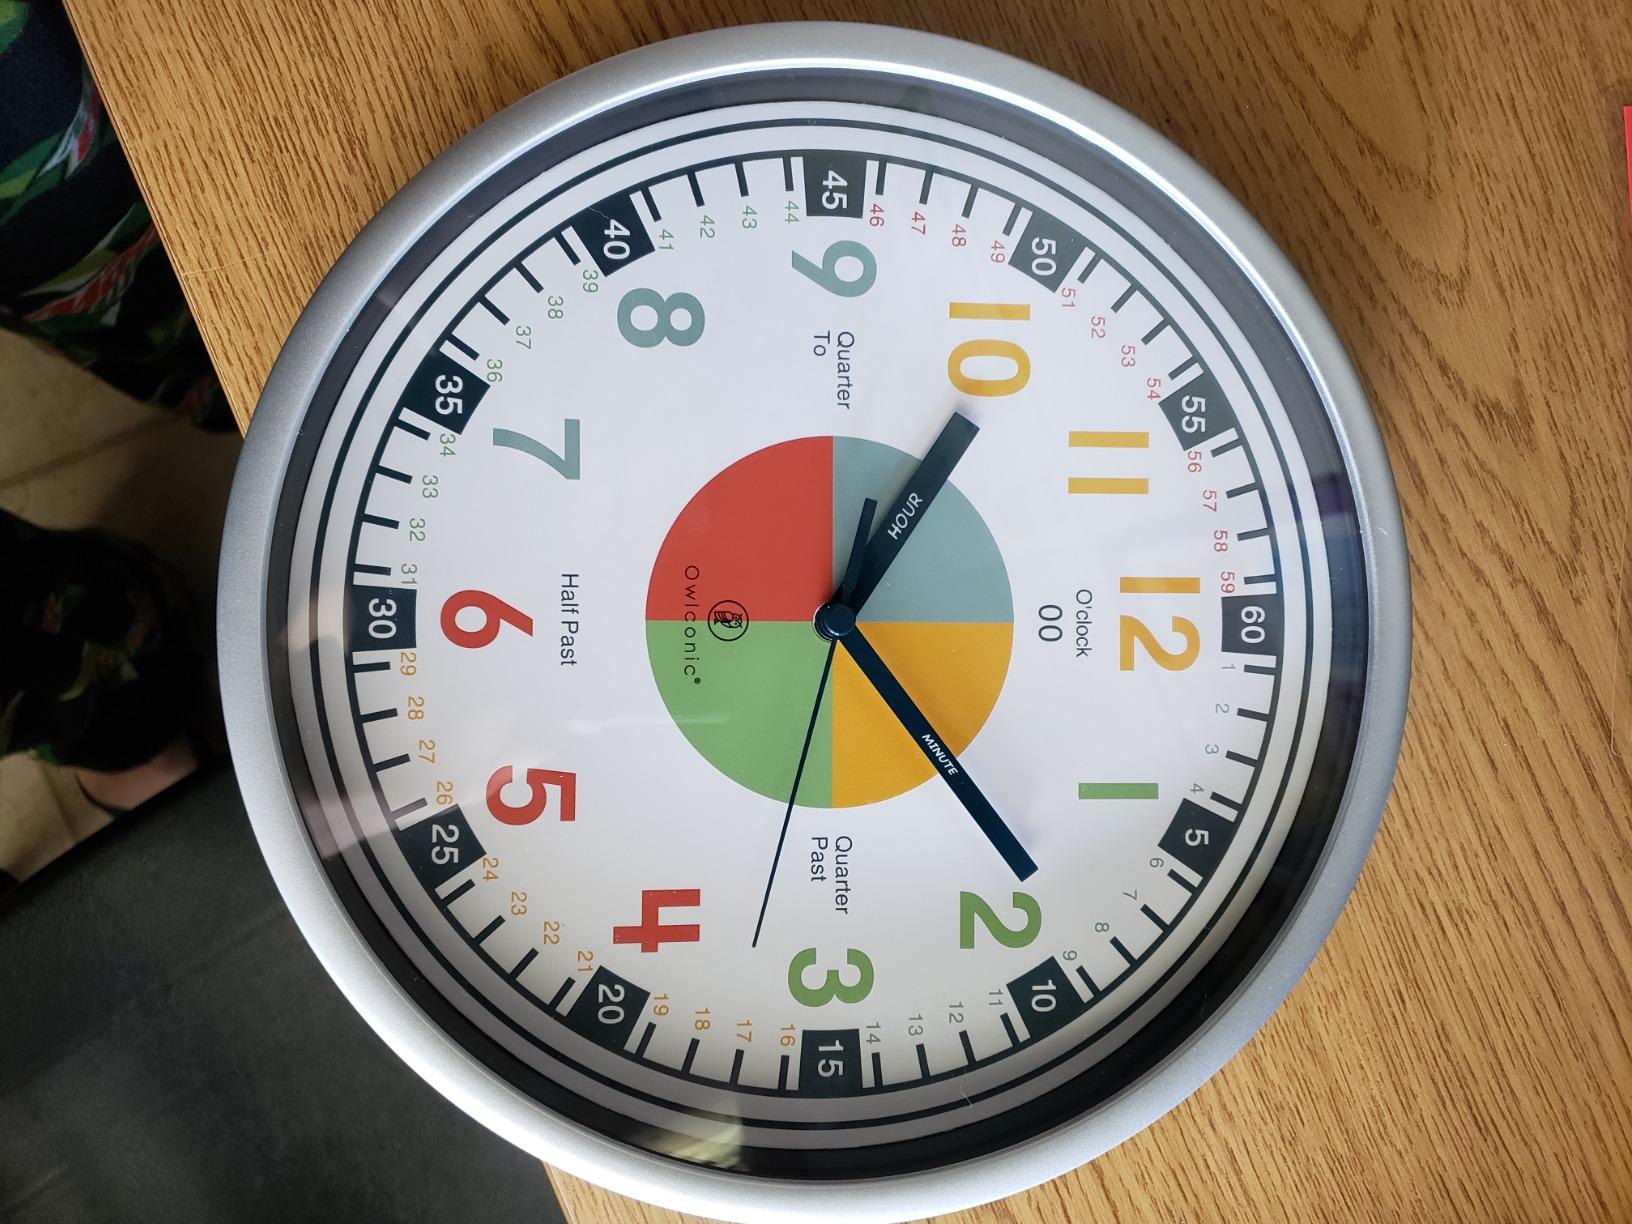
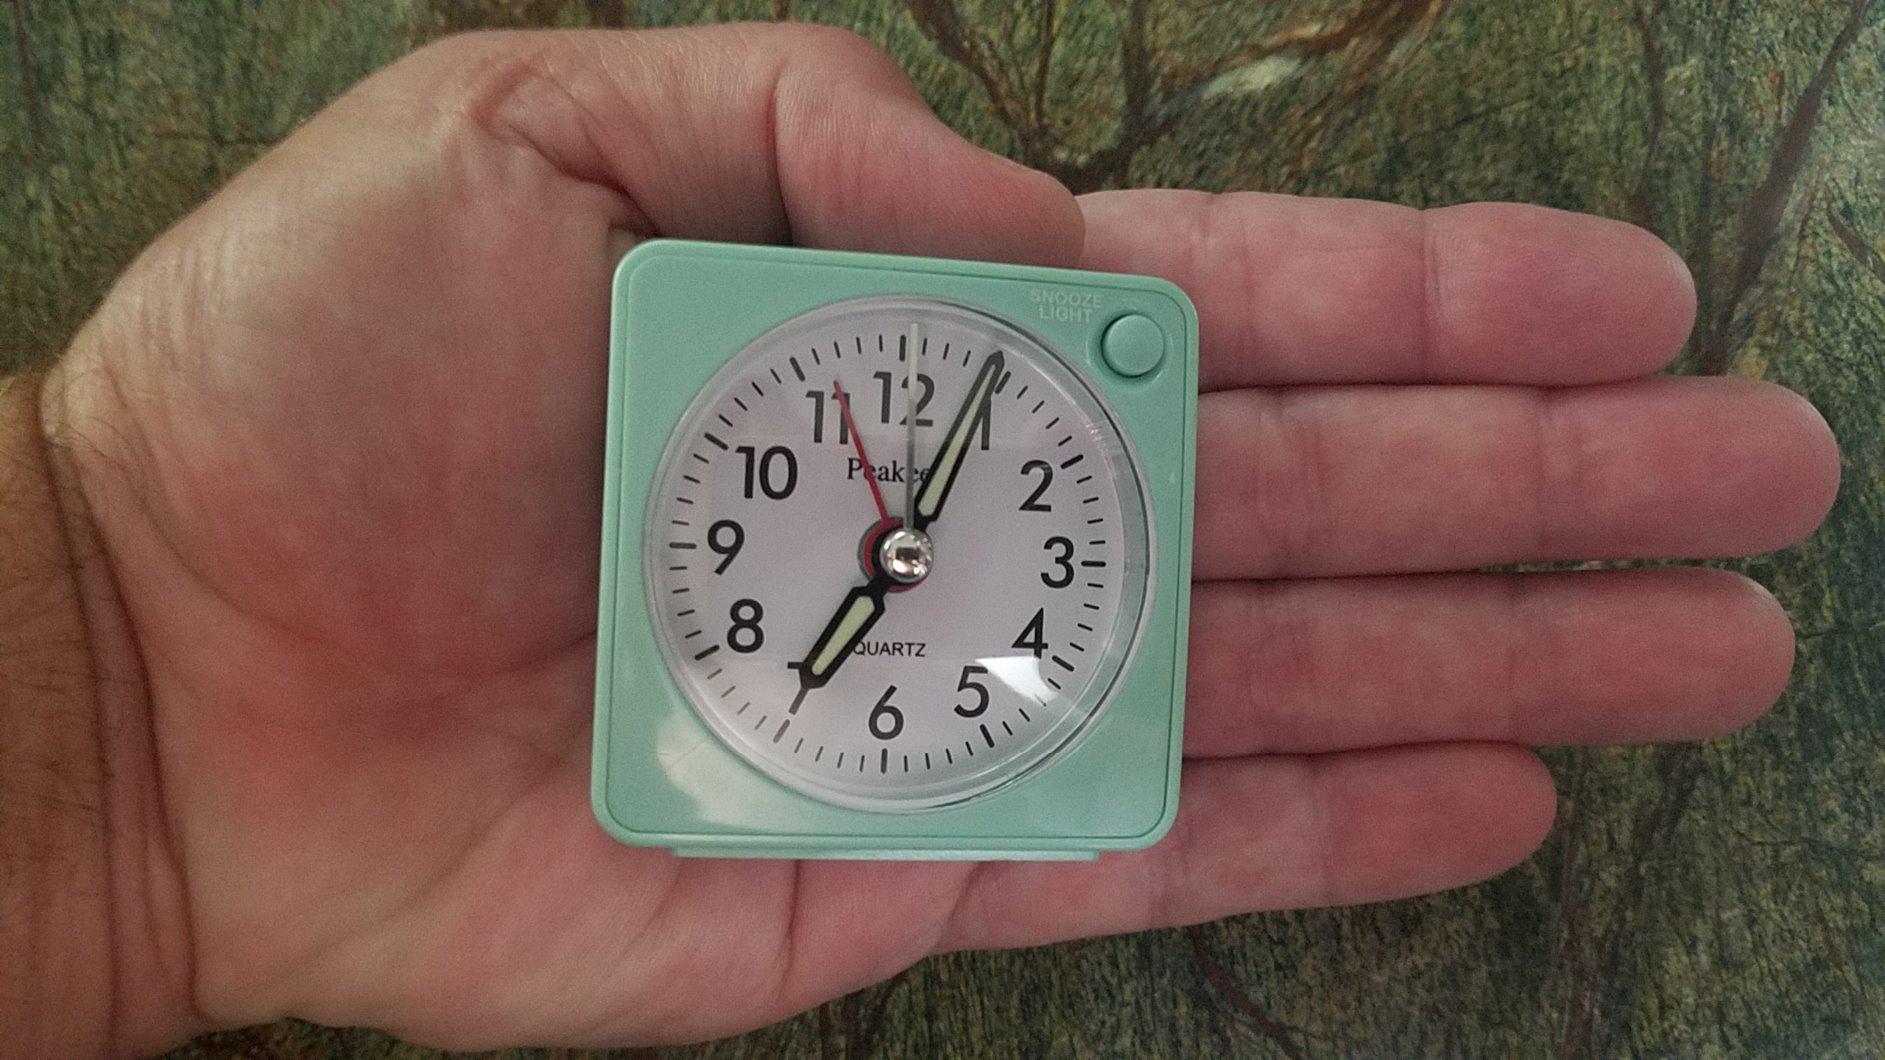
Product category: clock
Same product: no